Slash (musician)

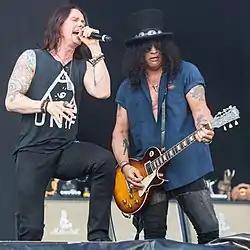
Slash and vocalist Myles Kennedy performing with the Conspirators in June 2015

In September 2008, Slash began production on his debut solo album. He described the process of recording by himself as "cathartic". He also mentioned working on the album gave him a chance to "...take a little bit of a break from all the politics and the democracy that is a band and just sort of do my own thing for a little bit." Slash's wife Perla revealed that many different artists would appear on the album, saying, "It's going to be Slash and friends, with everyone from Ozzy to Fergie." The album, simply titled "Slash", debuted at No. 3 on the U.S. chart upon its release in April 2010. It featured an all-star roster of guest musicians, including Osbourne, Fergie of the Black Eyed Peas, Adam Levine of Maroon 5, M. Shadows of Avenged Sevenfold, Lemmy Kilmister of Motörhead, Dave Grohl, Chris Cornell and Iggy Pop. The album also features musical collaborations with former Guns N' Roses members Izzy Stradlin, Steven Adler and Duff McKagan. Preceding the release of the album, Slash had released the Japan-only single "Sahara", featuring Japanese vocalist Koshi Inaba (from B'z). It charted at number four on the Oricon Singles Chart, as well number six on the "Billboard" Japan Hot 100. It was awarded Western "Single of the Year" award at the 24th Japan Gold Disc Award by the RIAJ. To promote the album, Slash embarked on his first solo world tour with Myles Kennedy of Alter Bridge—who also appeared on the album—on vocals, Bobby Schneck on rhythm guitar, Todd Kerns on bass, and Brent Fitz on drums. Slash opened for Ozzy Osbourne for a leg of Osbourne's Scream World Tour.